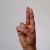
The image shows a hand gesture representing the letter 'U' in Indian Sign Language.